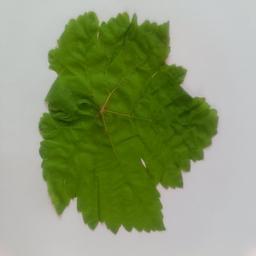
Label: Healthy Leaves